Stonehenge

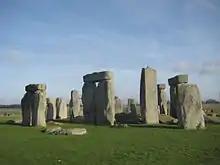
The monument from a similar angle in 2008 showing the extent of reconstruction

Researchers studying DNA extracted from Neolithic human remains across Britain determined that the people who built Stonehenge I and II were closely related to Iberian and Central European Early and Middle Neolithic populations, modelled as having about 75% ancestry from Early European Farmers who came from the Eastern Mediterranean, travelling west from there, and 25% ancestry coming from Western Hunter-Gatherers from western Europe. These farmers moved to Iberia before heading north, reaching Britain in about 4,000 BC. Most of the ancestry of British Neolithic farmers came from the people who followed this route, with a minor contribution from groups who followed the Danube into Central and Western Europe. Their agricultural techniques seem to have come originally from Anatolia, and their mixture appears to have happened primarily on the continent before the Neolithic farmers migrated to Britain.